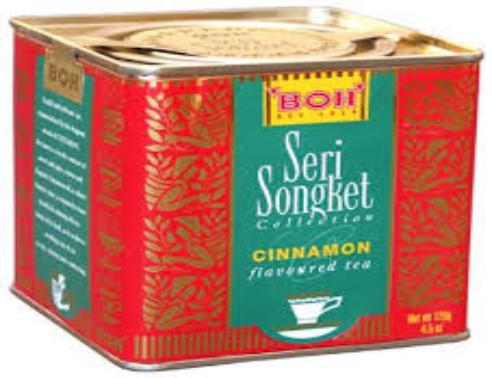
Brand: BOH Plantations
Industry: Others